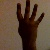
The image shows a hand gesture representing the number 4 in Indian Sign Language.